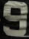
Number: 9